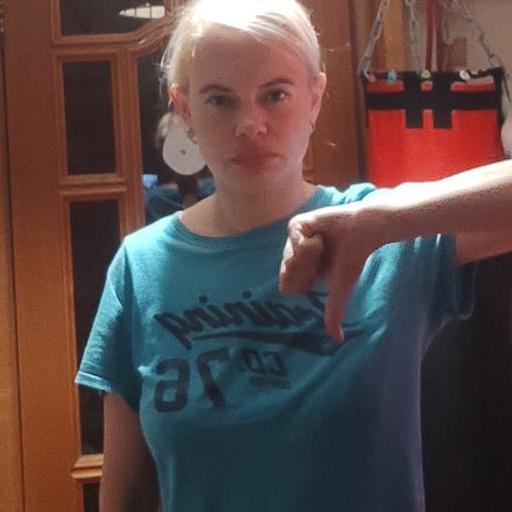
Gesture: dislike